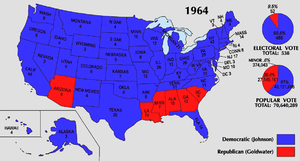
À chaque élection présidentielle, dans chaque État des États-Unis, des grands électeurs sont nommés en fonction du résultat au suffrage universel. Ces grands électeurs, qui forment le Collège électoral des États-Unis d'Amérique, votent ensuite pour le président des États-Unis. Dans la plupart des États, le candidat à la présidentielle qui obtient le plus de voix remporte la totalité des grands électeurs de l'État. Cependant, dans certains États, tout ou partie des grands électeurs peut être réparti de façon proportionnelle : par exemple, dans le Maine en 2016, Clinton a obtenu 47,9 % et Trump 45,2 %, la première remportant ainsi 3 grands électeurs contre 1 pour le second candidat. Si le vote du Collège électoral ne parvient pas à dégager un candidat majoritaire, l'élection est décidée par la Chambre des représentants.
Barry Morris Goldwater, né le 2 janvier 1909 à Phoenix et mort le 29 mai 1998 à Paradise Valley, est un homme politique américain membre du Parti républicain, notamment sénateur fédéral pour l'Arizona et candidat à l'élection présidentielle américaine de 1964.